4. documenta

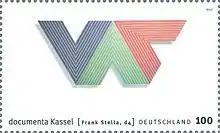
stamp Frank Stella d4 1997

4. documenta was the fourth edition of documenta, a quinquennial contemporary art exhibition. It was held between 27 June and 6 October 1968 in Kassel, West Germany. The artistic director was 24-strong documenta council and Arnold Bode.